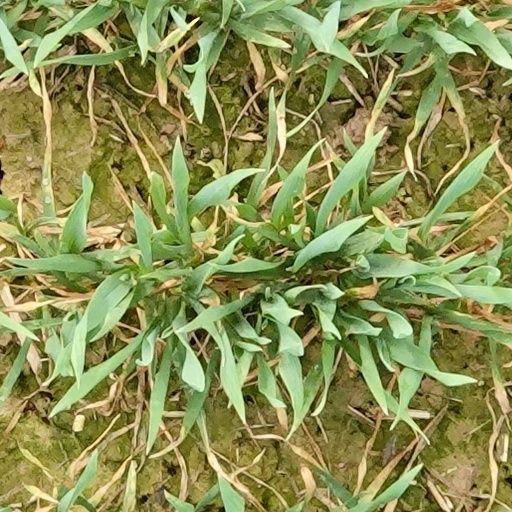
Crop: wheat